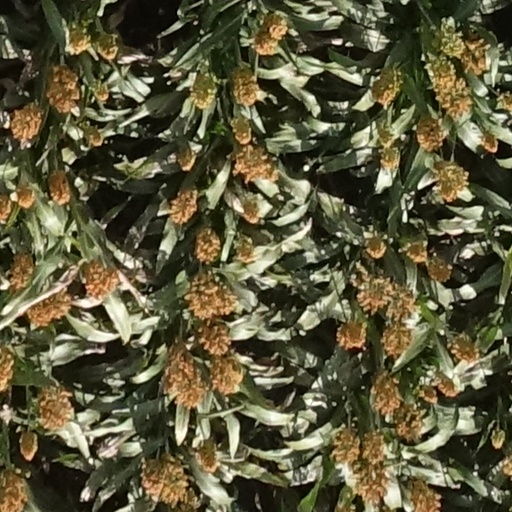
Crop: sorghum